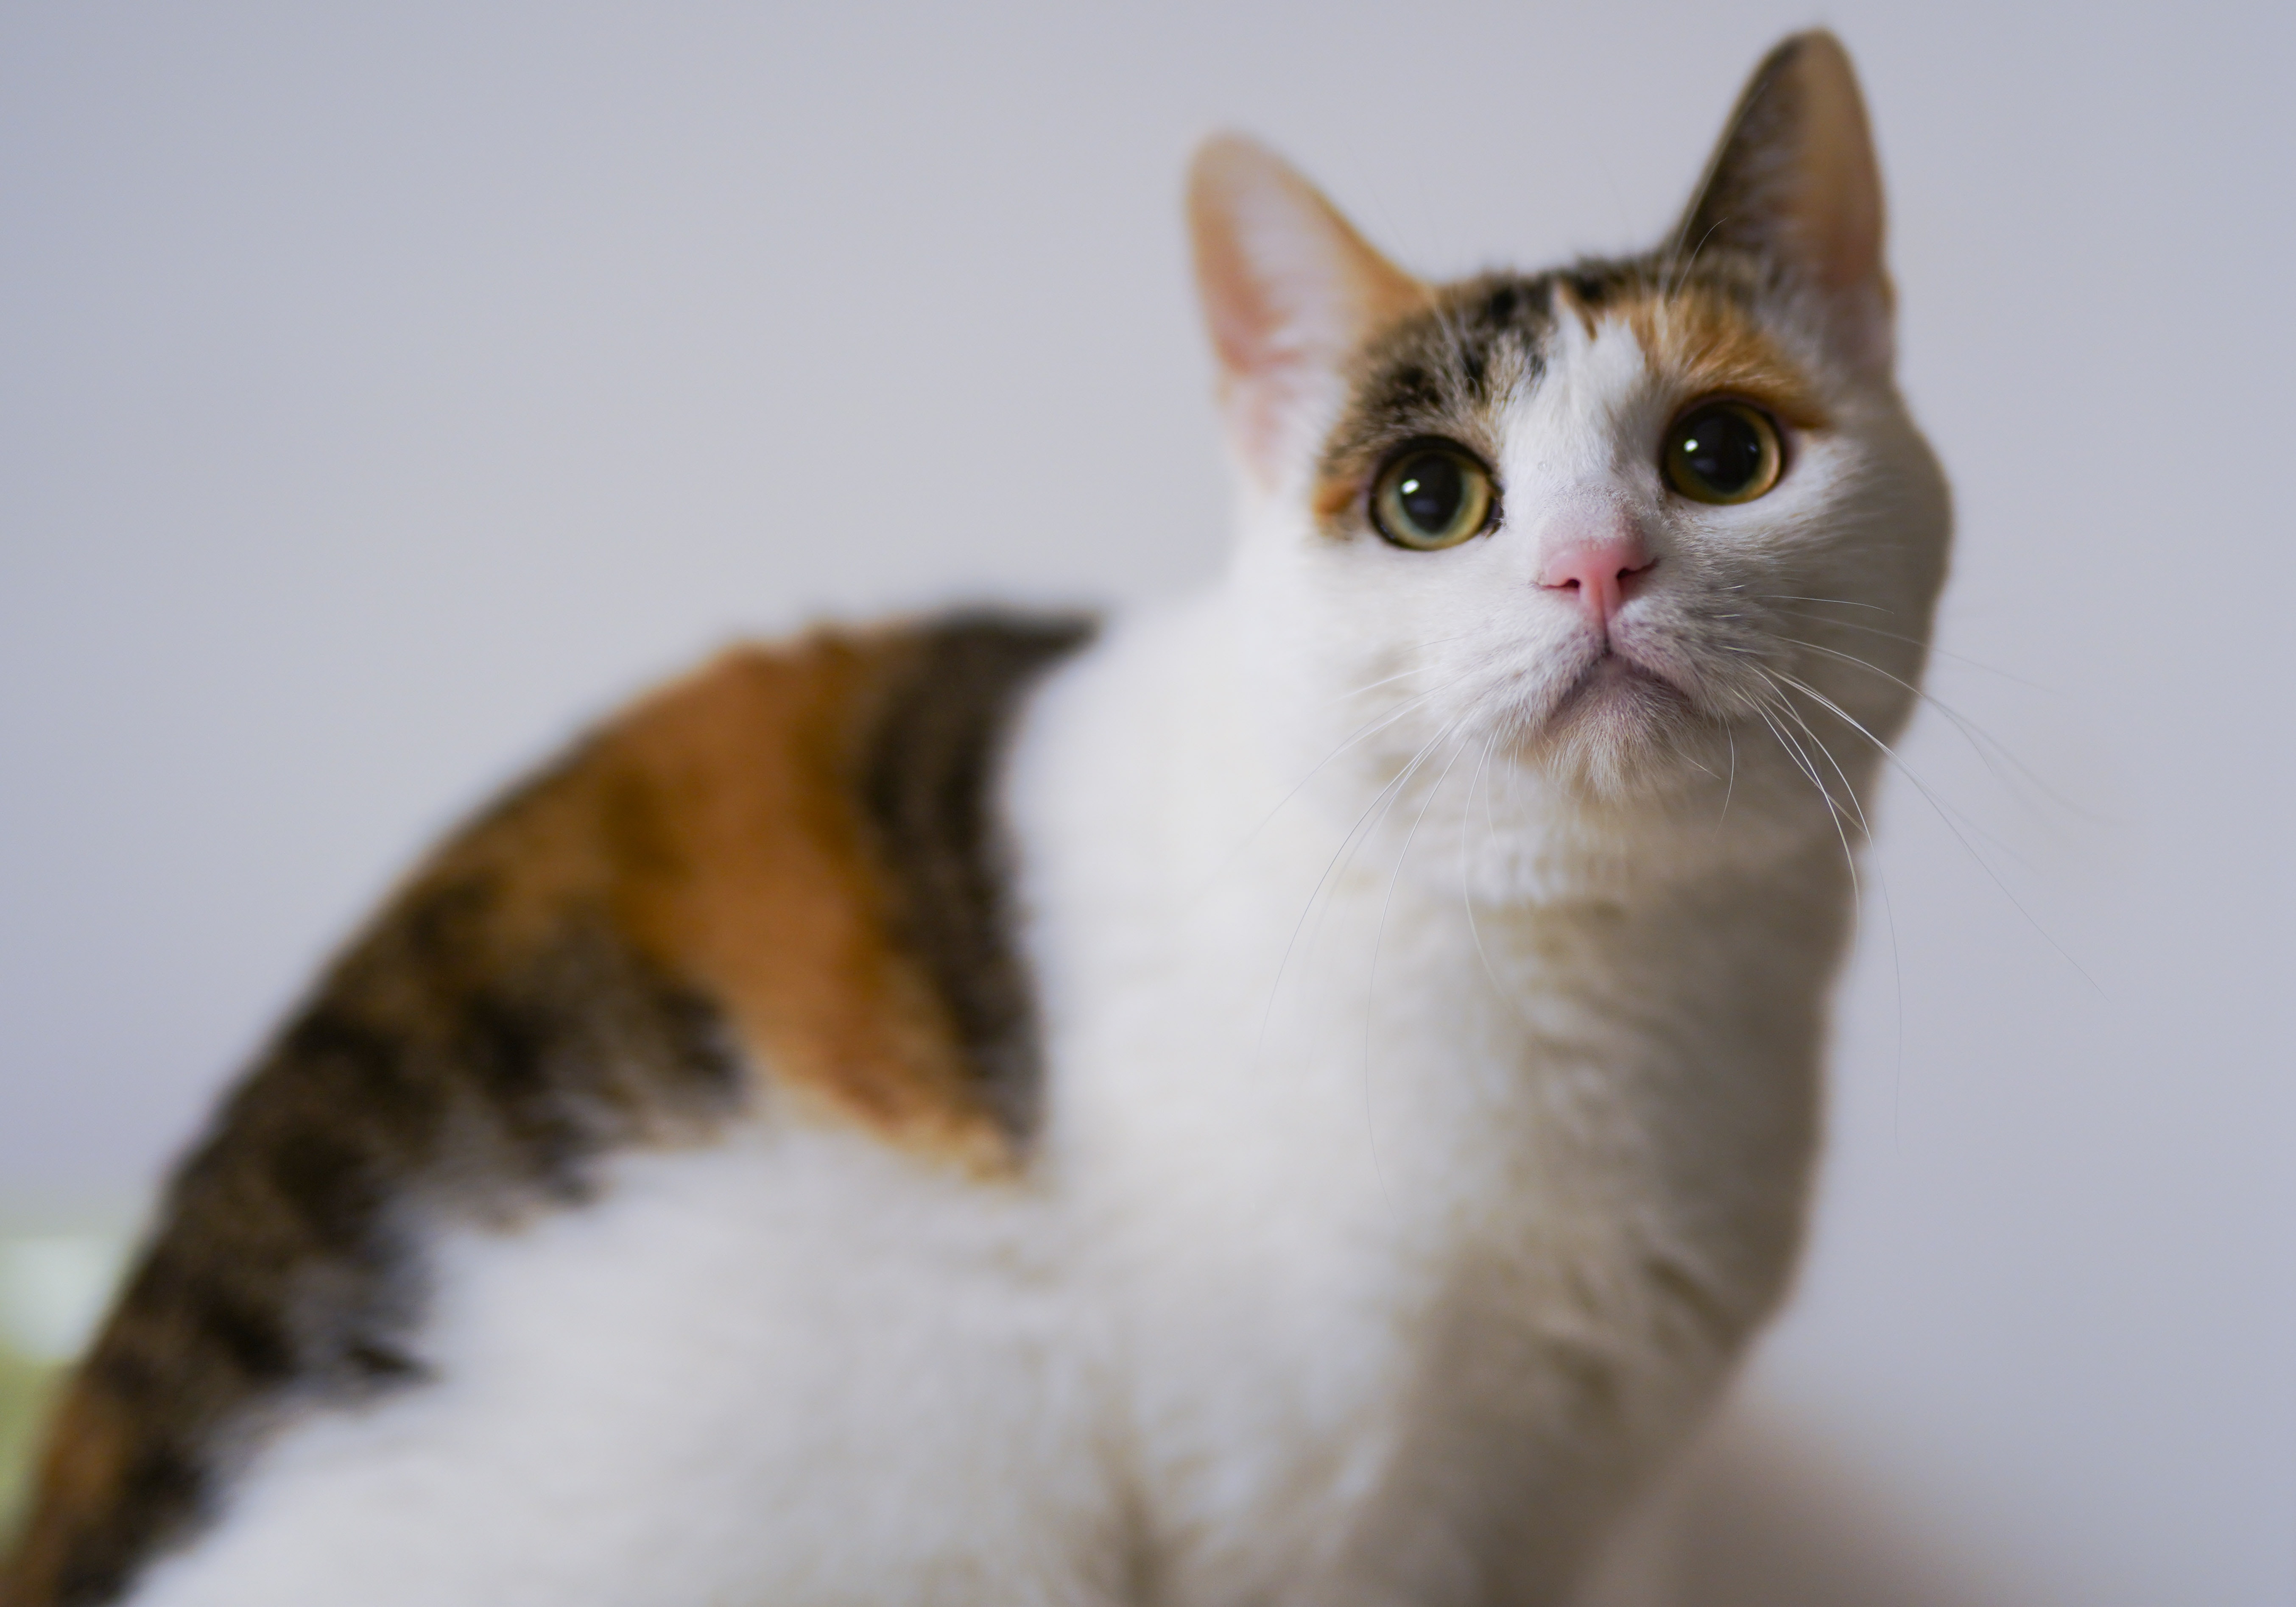
cat, mammal, vertebrate, small to medium sized cats, felidae, whiskers, aegean cat, carnivore, american wirehair, european shorthair, domestic short haired cat, kitten, fur, turkish van, munchkin, japanese bobtail, fawn, tail, tabby cat